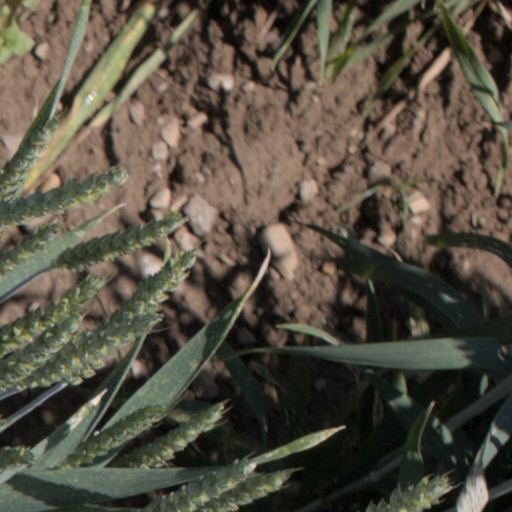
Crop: wheat